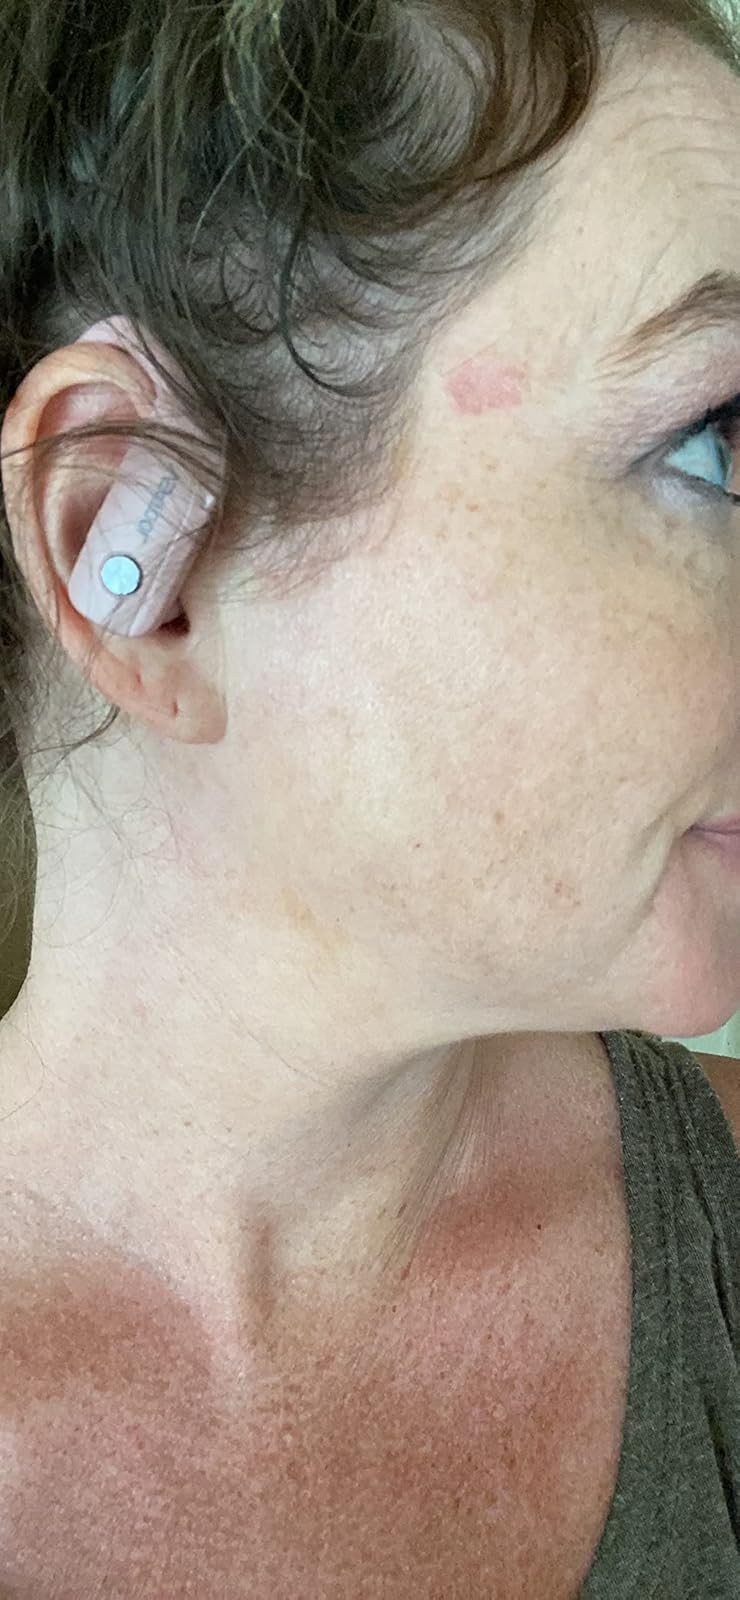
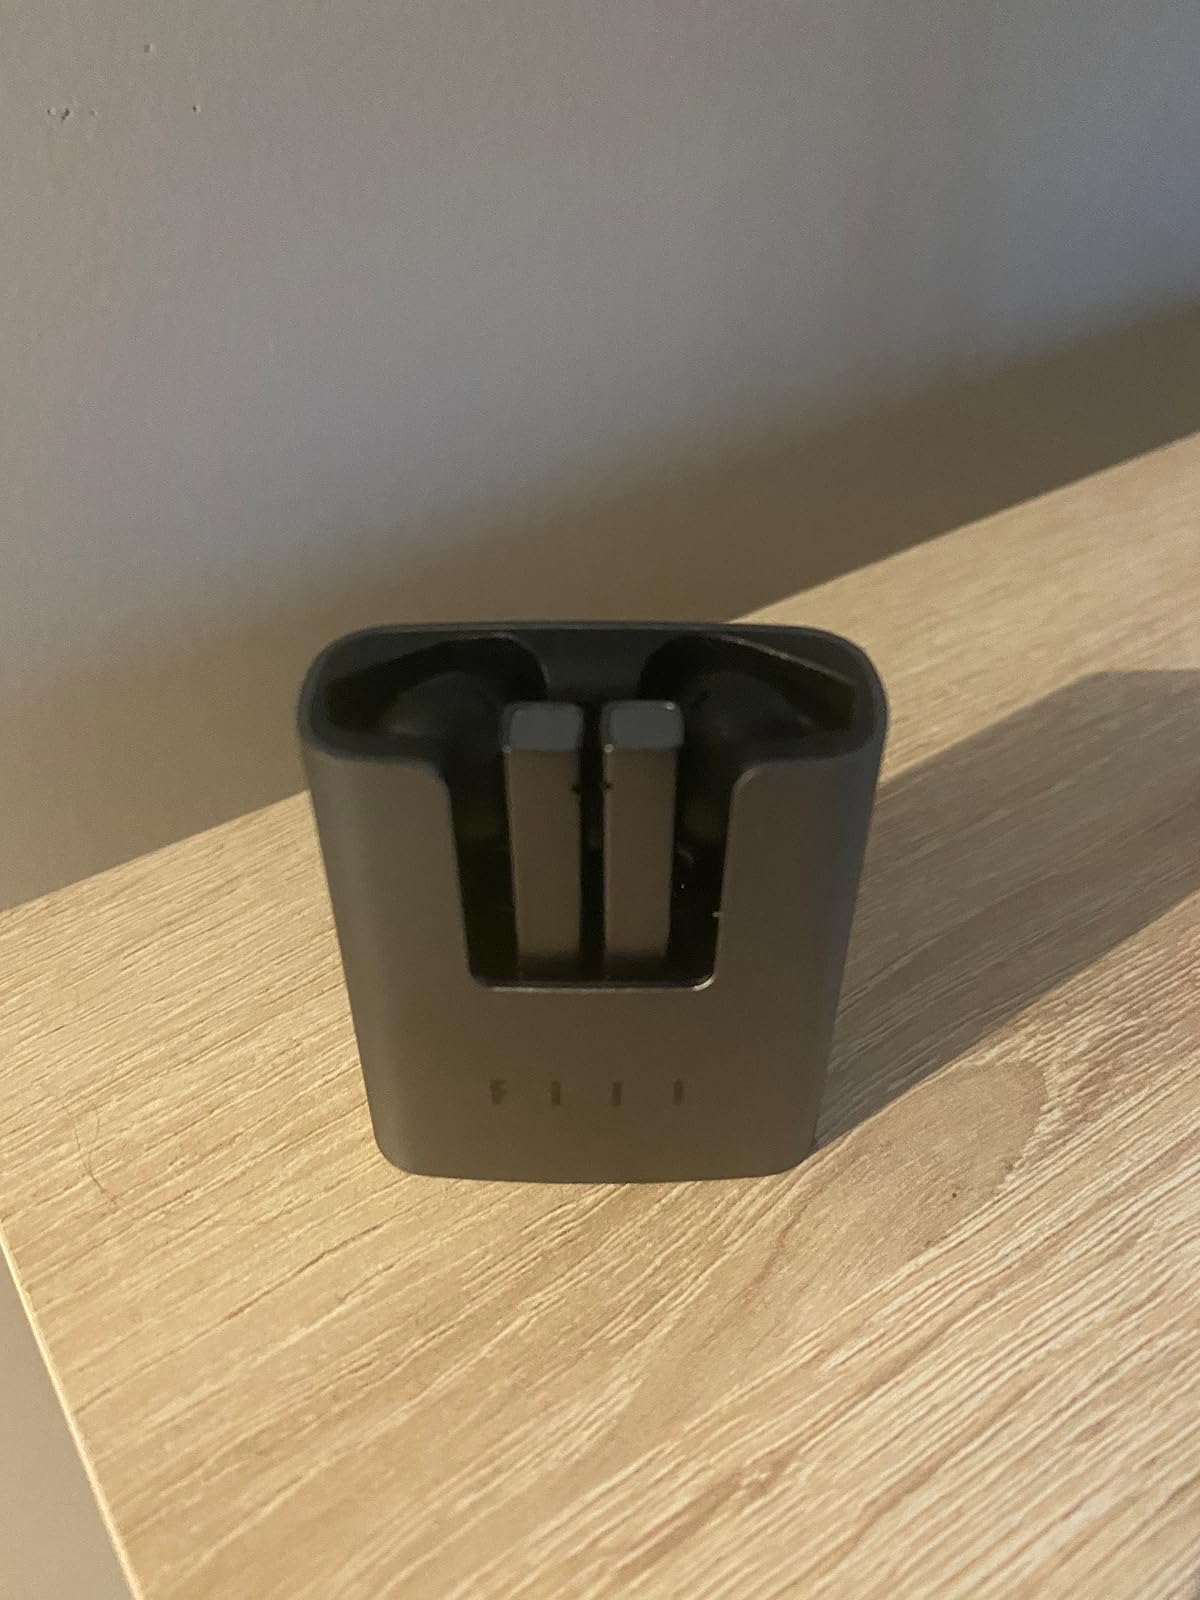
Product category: earbuds
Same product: no